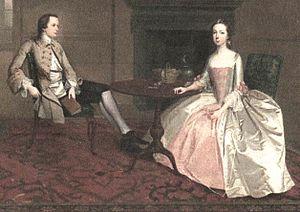
Richard Bull